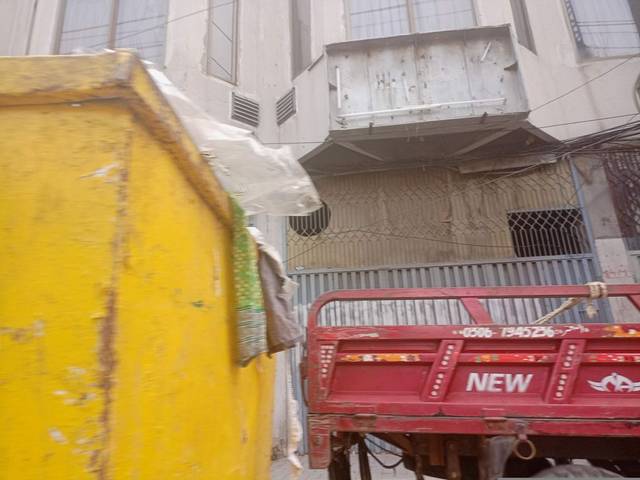
Region: Pakistan
Coordinates: 31.561, 74.349